Bill DeWitt

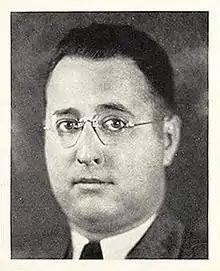
DeWitt in 1941

William Orville DeWitt Sr. (August 3, 1902 — March 4, 1982) was an American professional baseball executive and club owner whose career in Major League Baseball (MLB) spanned more than 60 years. DeWitt held multiple ownership and upper management positions in the major leagues, including general manager and owner of both the St. Louis Browns and Cincinnati Reds, chairman of the board of the Chicago White Sox, and president of the Detroit Tigers.